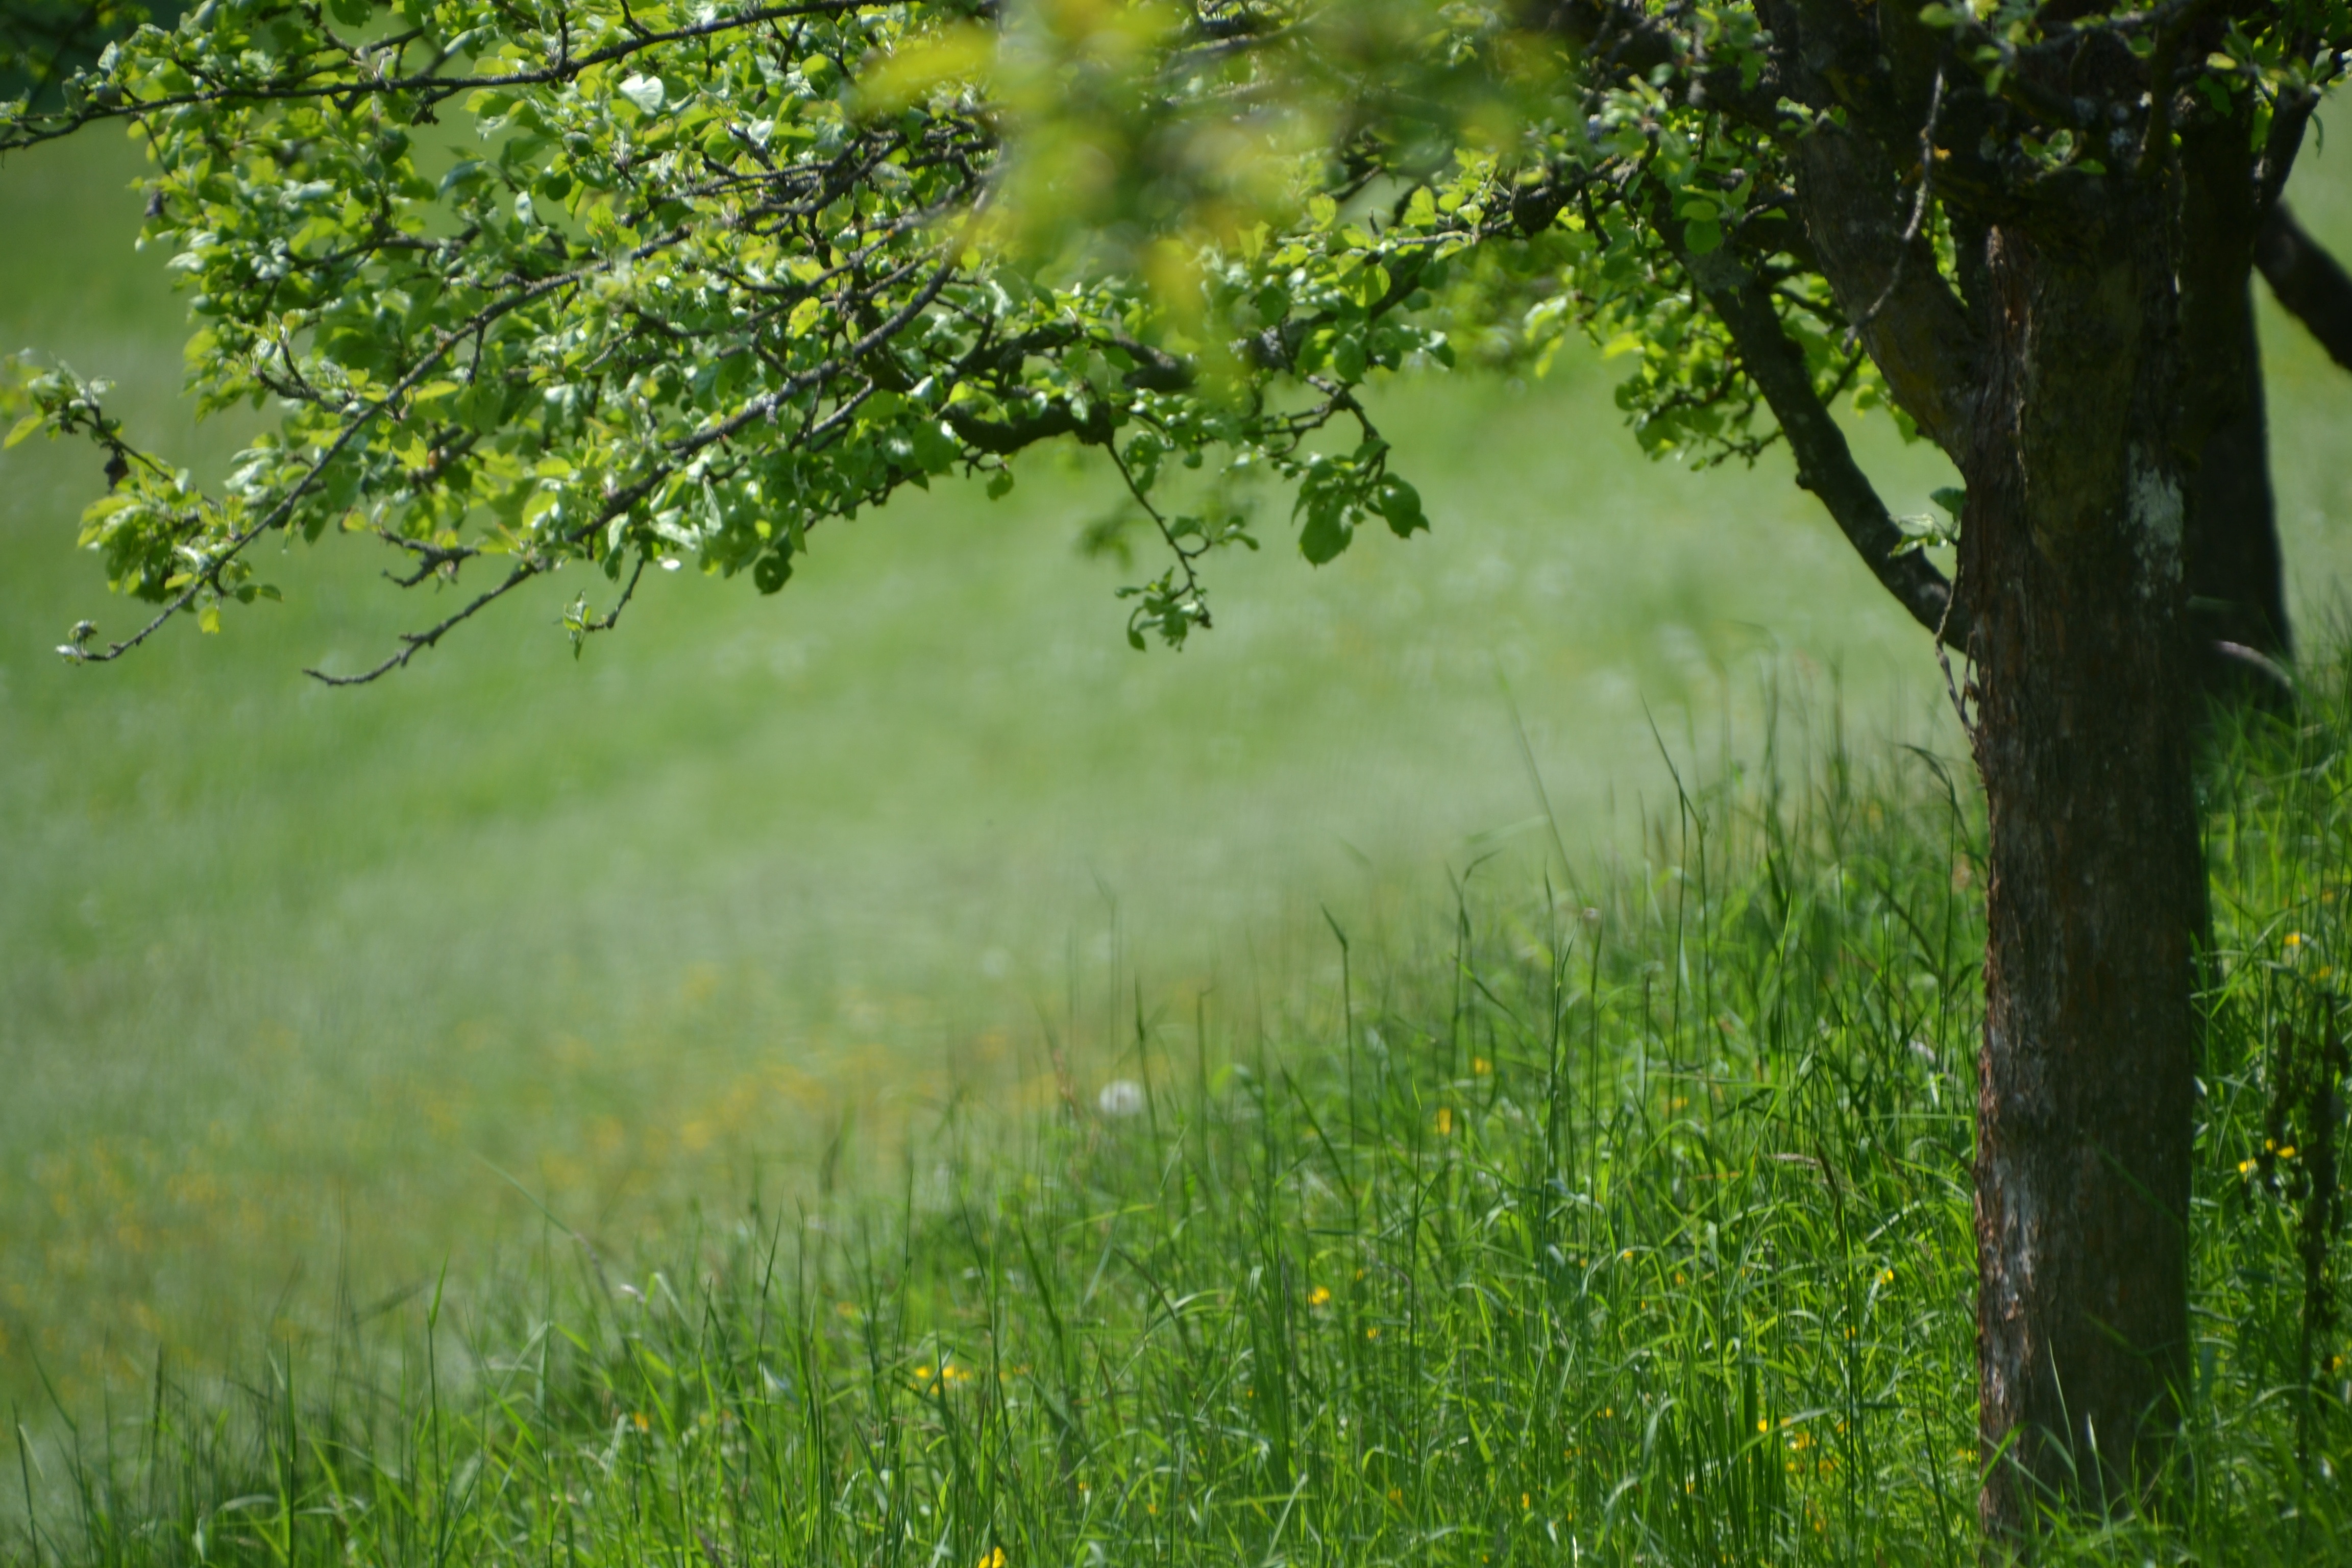
landscape, tree, nature, forest, grass, branch, plant, field, lawn, meadow, prairie, sunlight, morning, leaf, flower, green, pasture, autumn, flora, grassland, woodland, habitat, ecosystem, rural area, natural environment, atmospheric phenomenon, grass family, woody plant